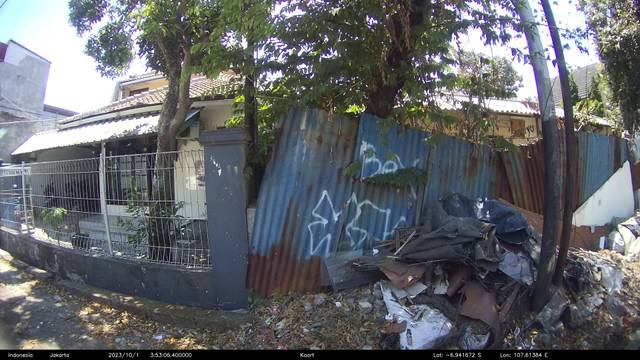
Region: Indonesia
Coordinates: -6.942, 107.614